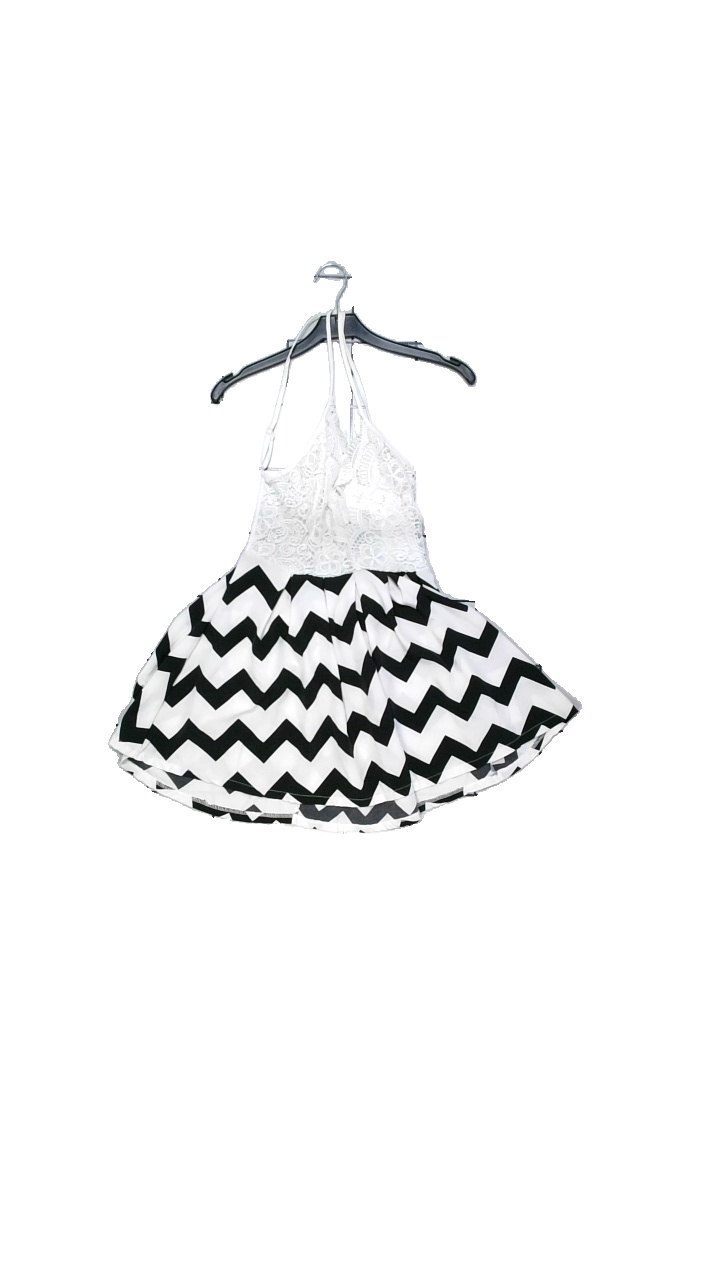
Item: Dress (Ladies)
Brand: Missing
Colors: Black, White
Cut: Regular, Loose
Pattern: Other
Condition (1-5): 4
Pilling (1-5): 5
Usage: Reuse
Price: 50-100